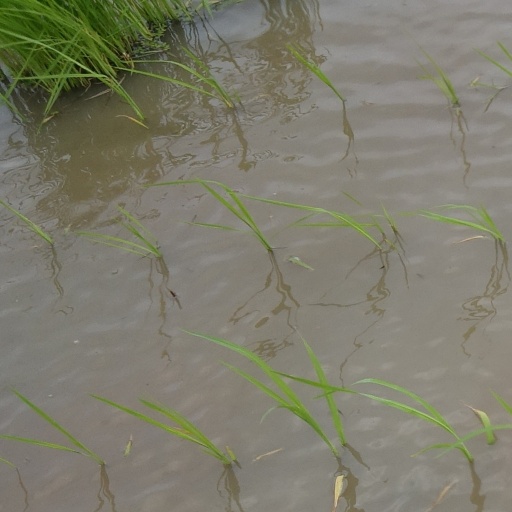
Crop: rice